David Greaves

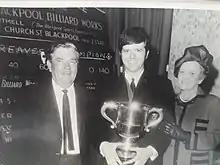
Greaves with his parents after winning the Blackpool Billiard Works Tournament

Greaves turned professional in 1972, at the age of 25, playing his first match against Bernard Bennett in the 1973 World Championship. Having trailed 1–5 and 2–7, Greaves recovered to defeat Bennett 9–8; however, he faced Fred Davis in the last 16 and lost the first ten frames, eventually succumbing 1–16 to the eight-time World Champion.